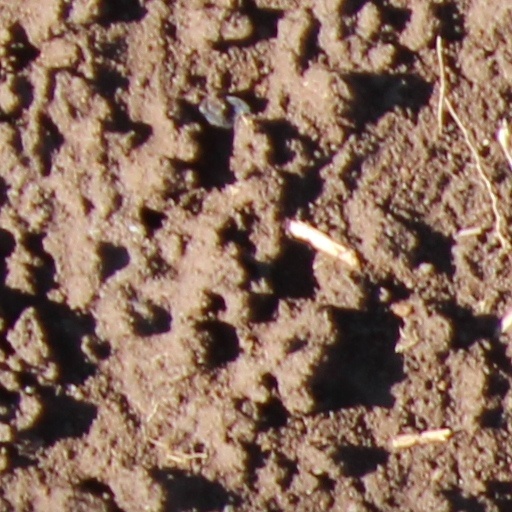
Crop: wheat